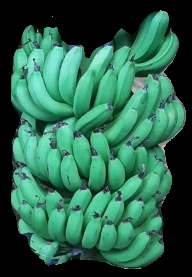
Variety: pachbale
Grade: grade1